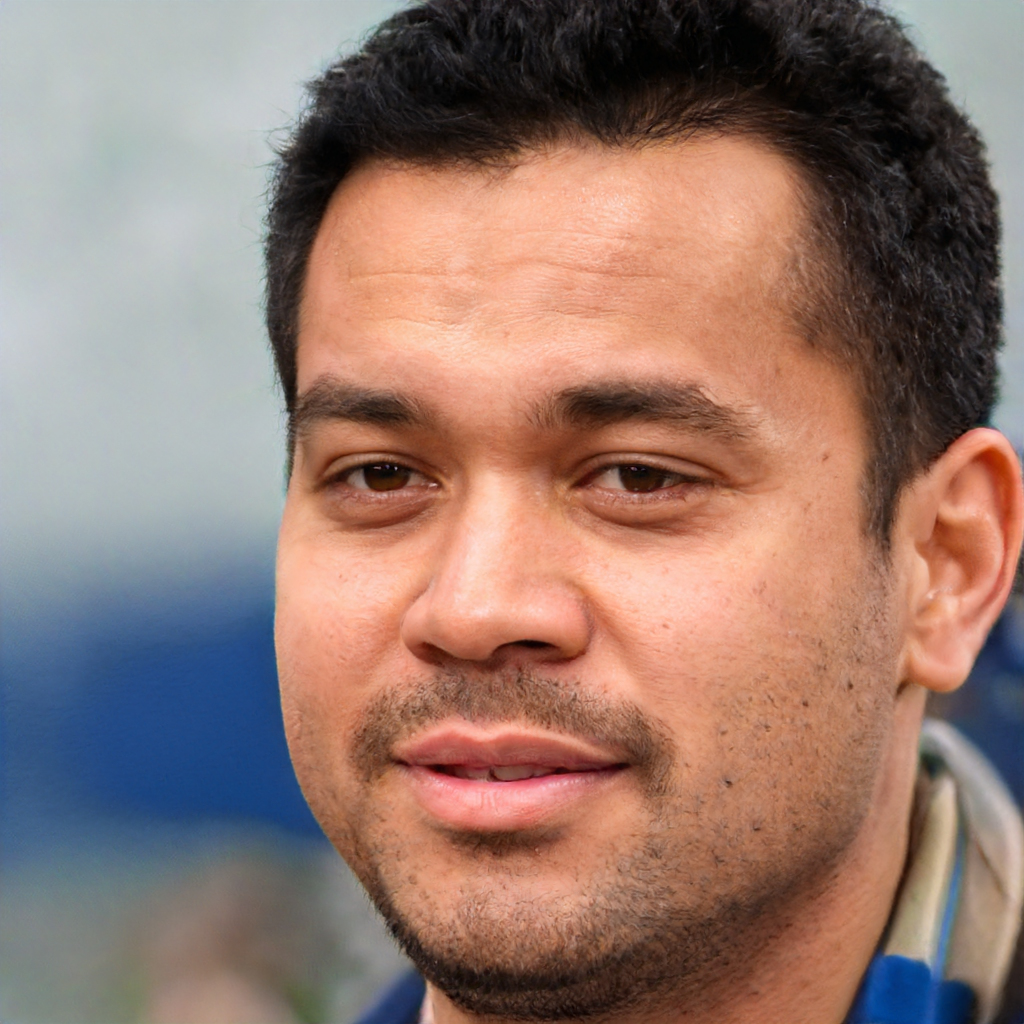
Label: No Watermark